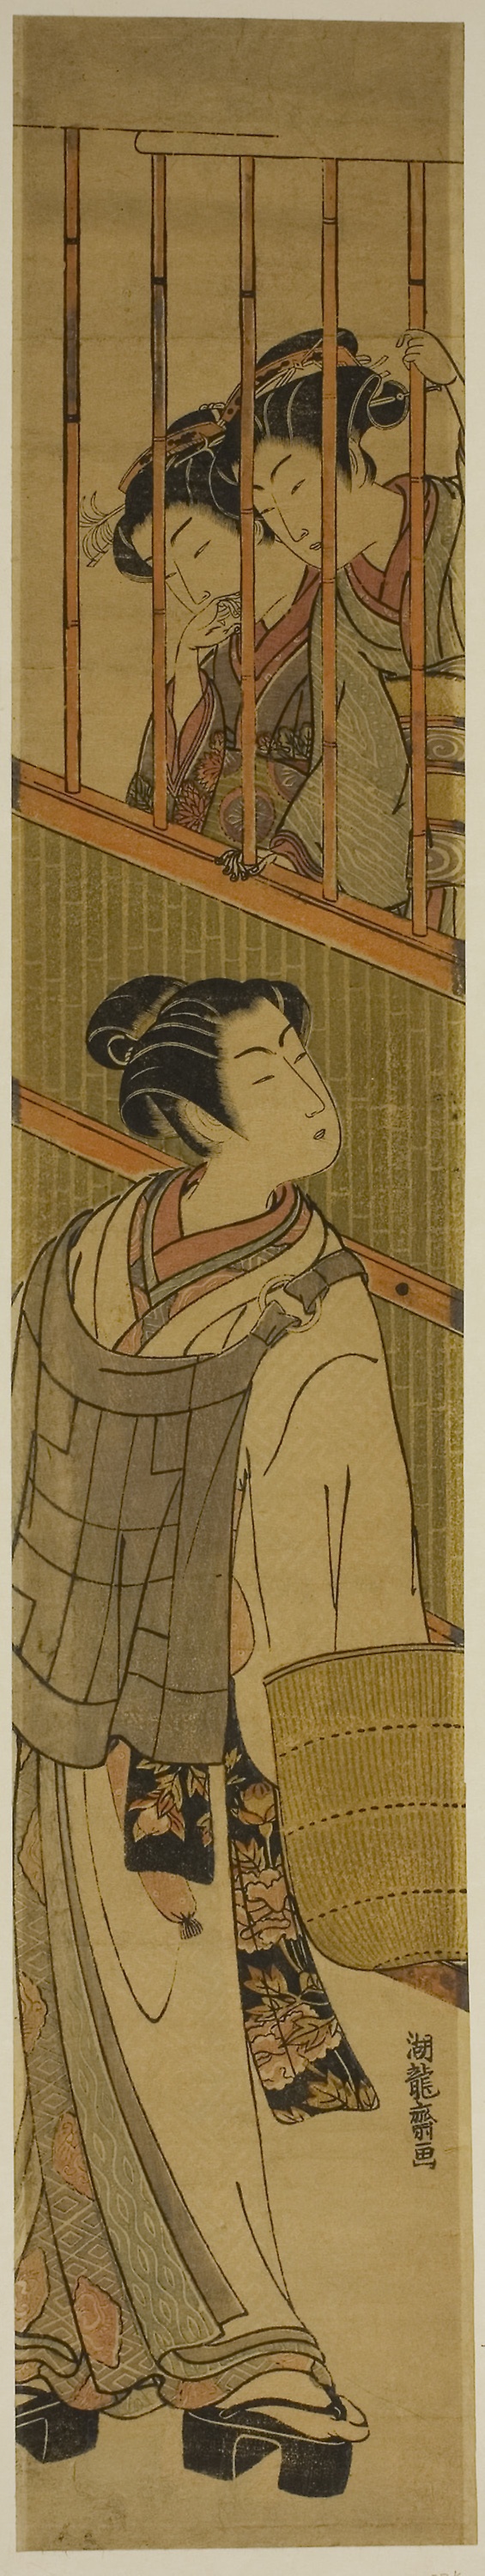
art, painting